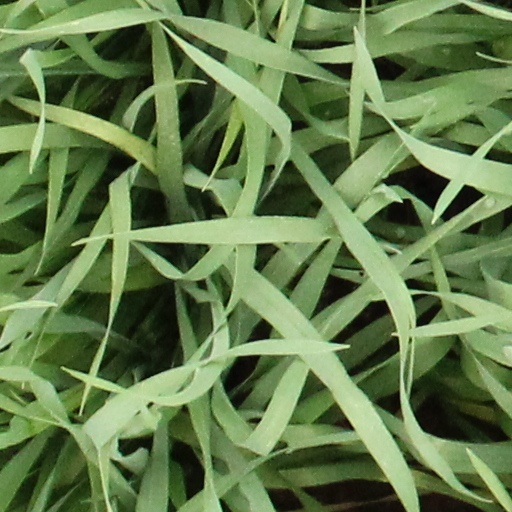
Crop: wheat